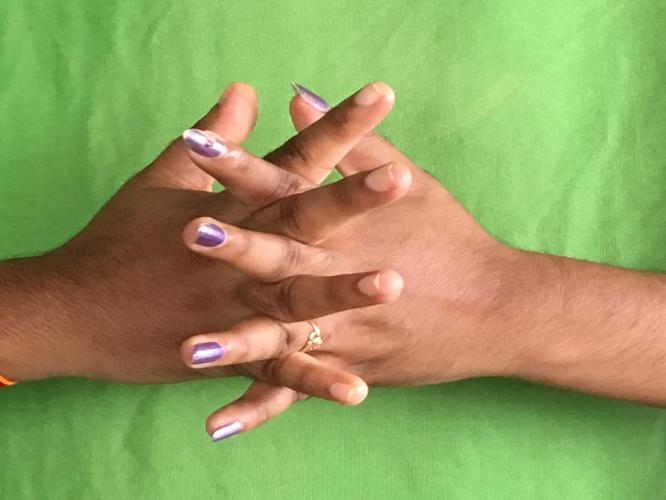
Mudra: Karkatta
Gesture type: double_hand